Piotr Baron

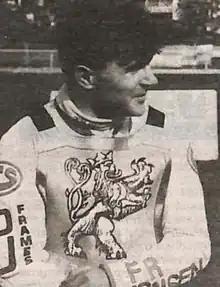

Piotr Baron (born 5 February 1974) is a former motorcycle speedway rider from Poland.